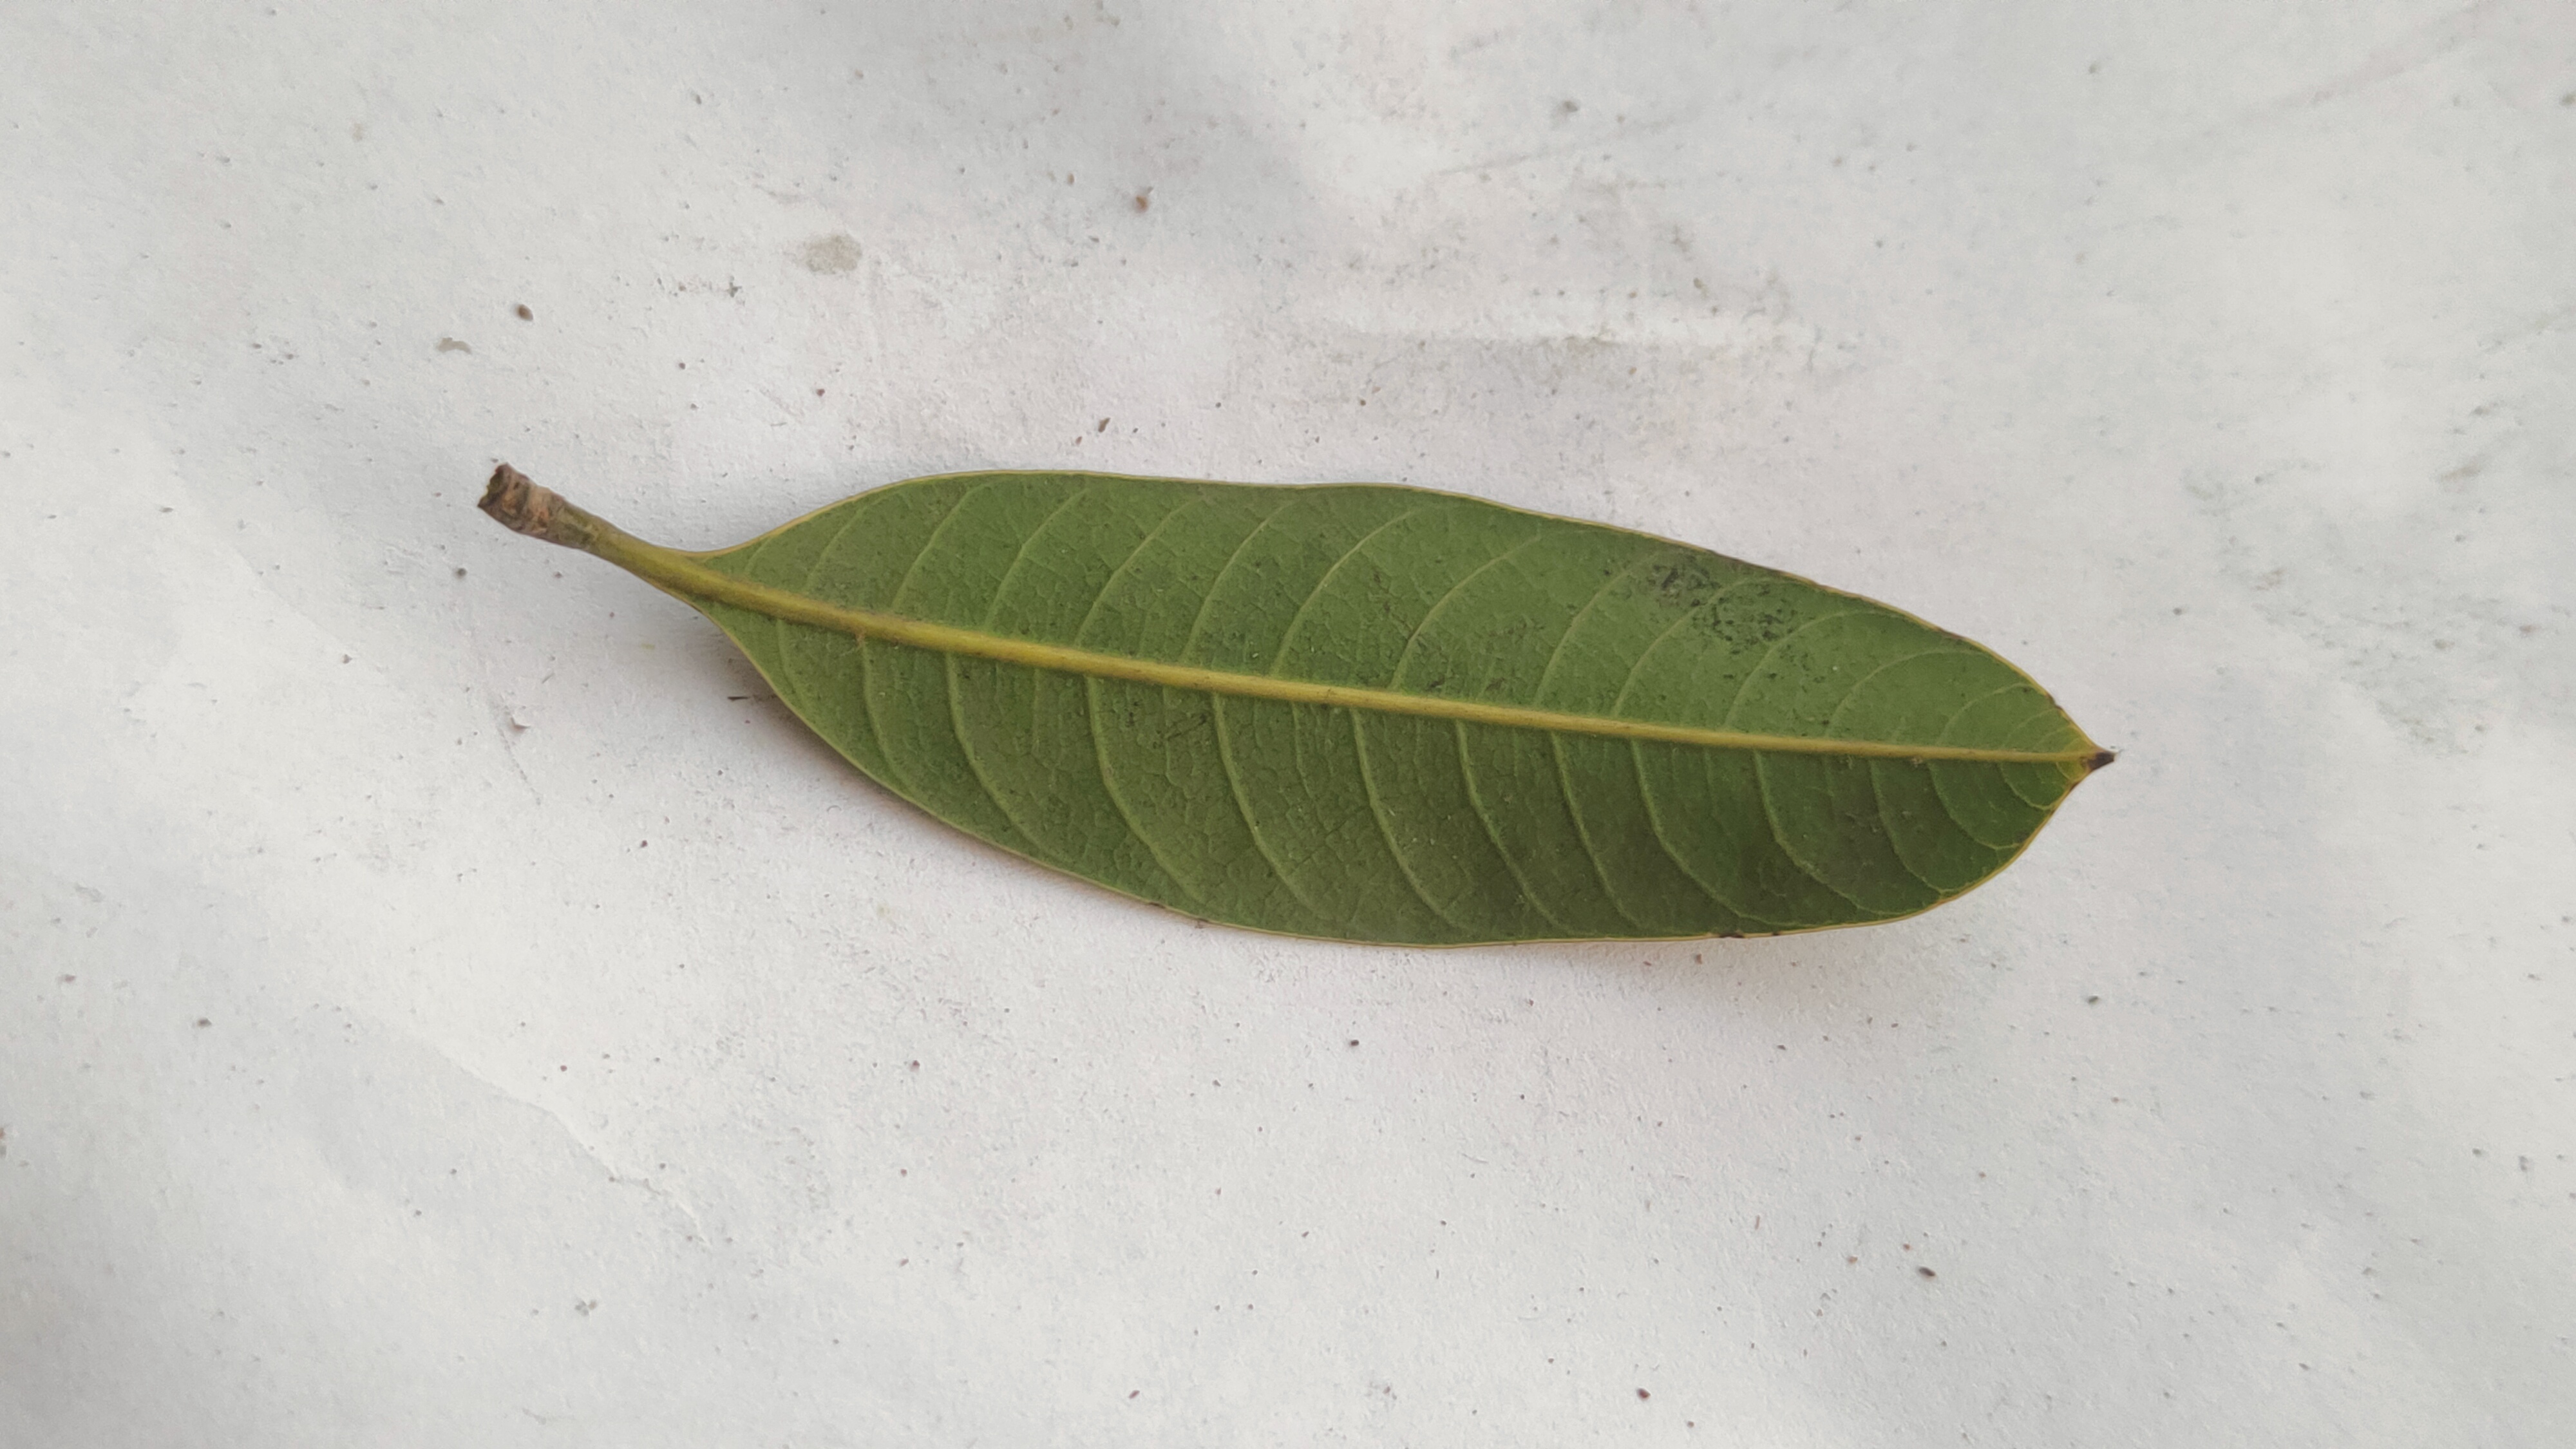
Leaf variety: Mango